Sky position (RA, Dec in degrees): 34.305, -3.493
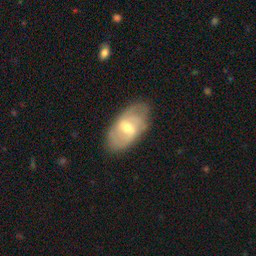
Galaxy morphology: Barred Spiral Galaxies